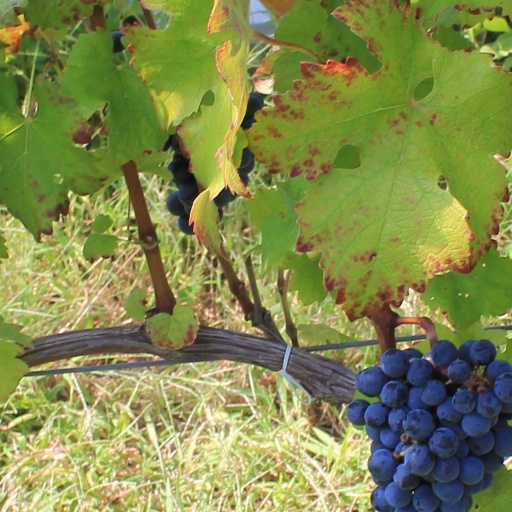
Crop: grape